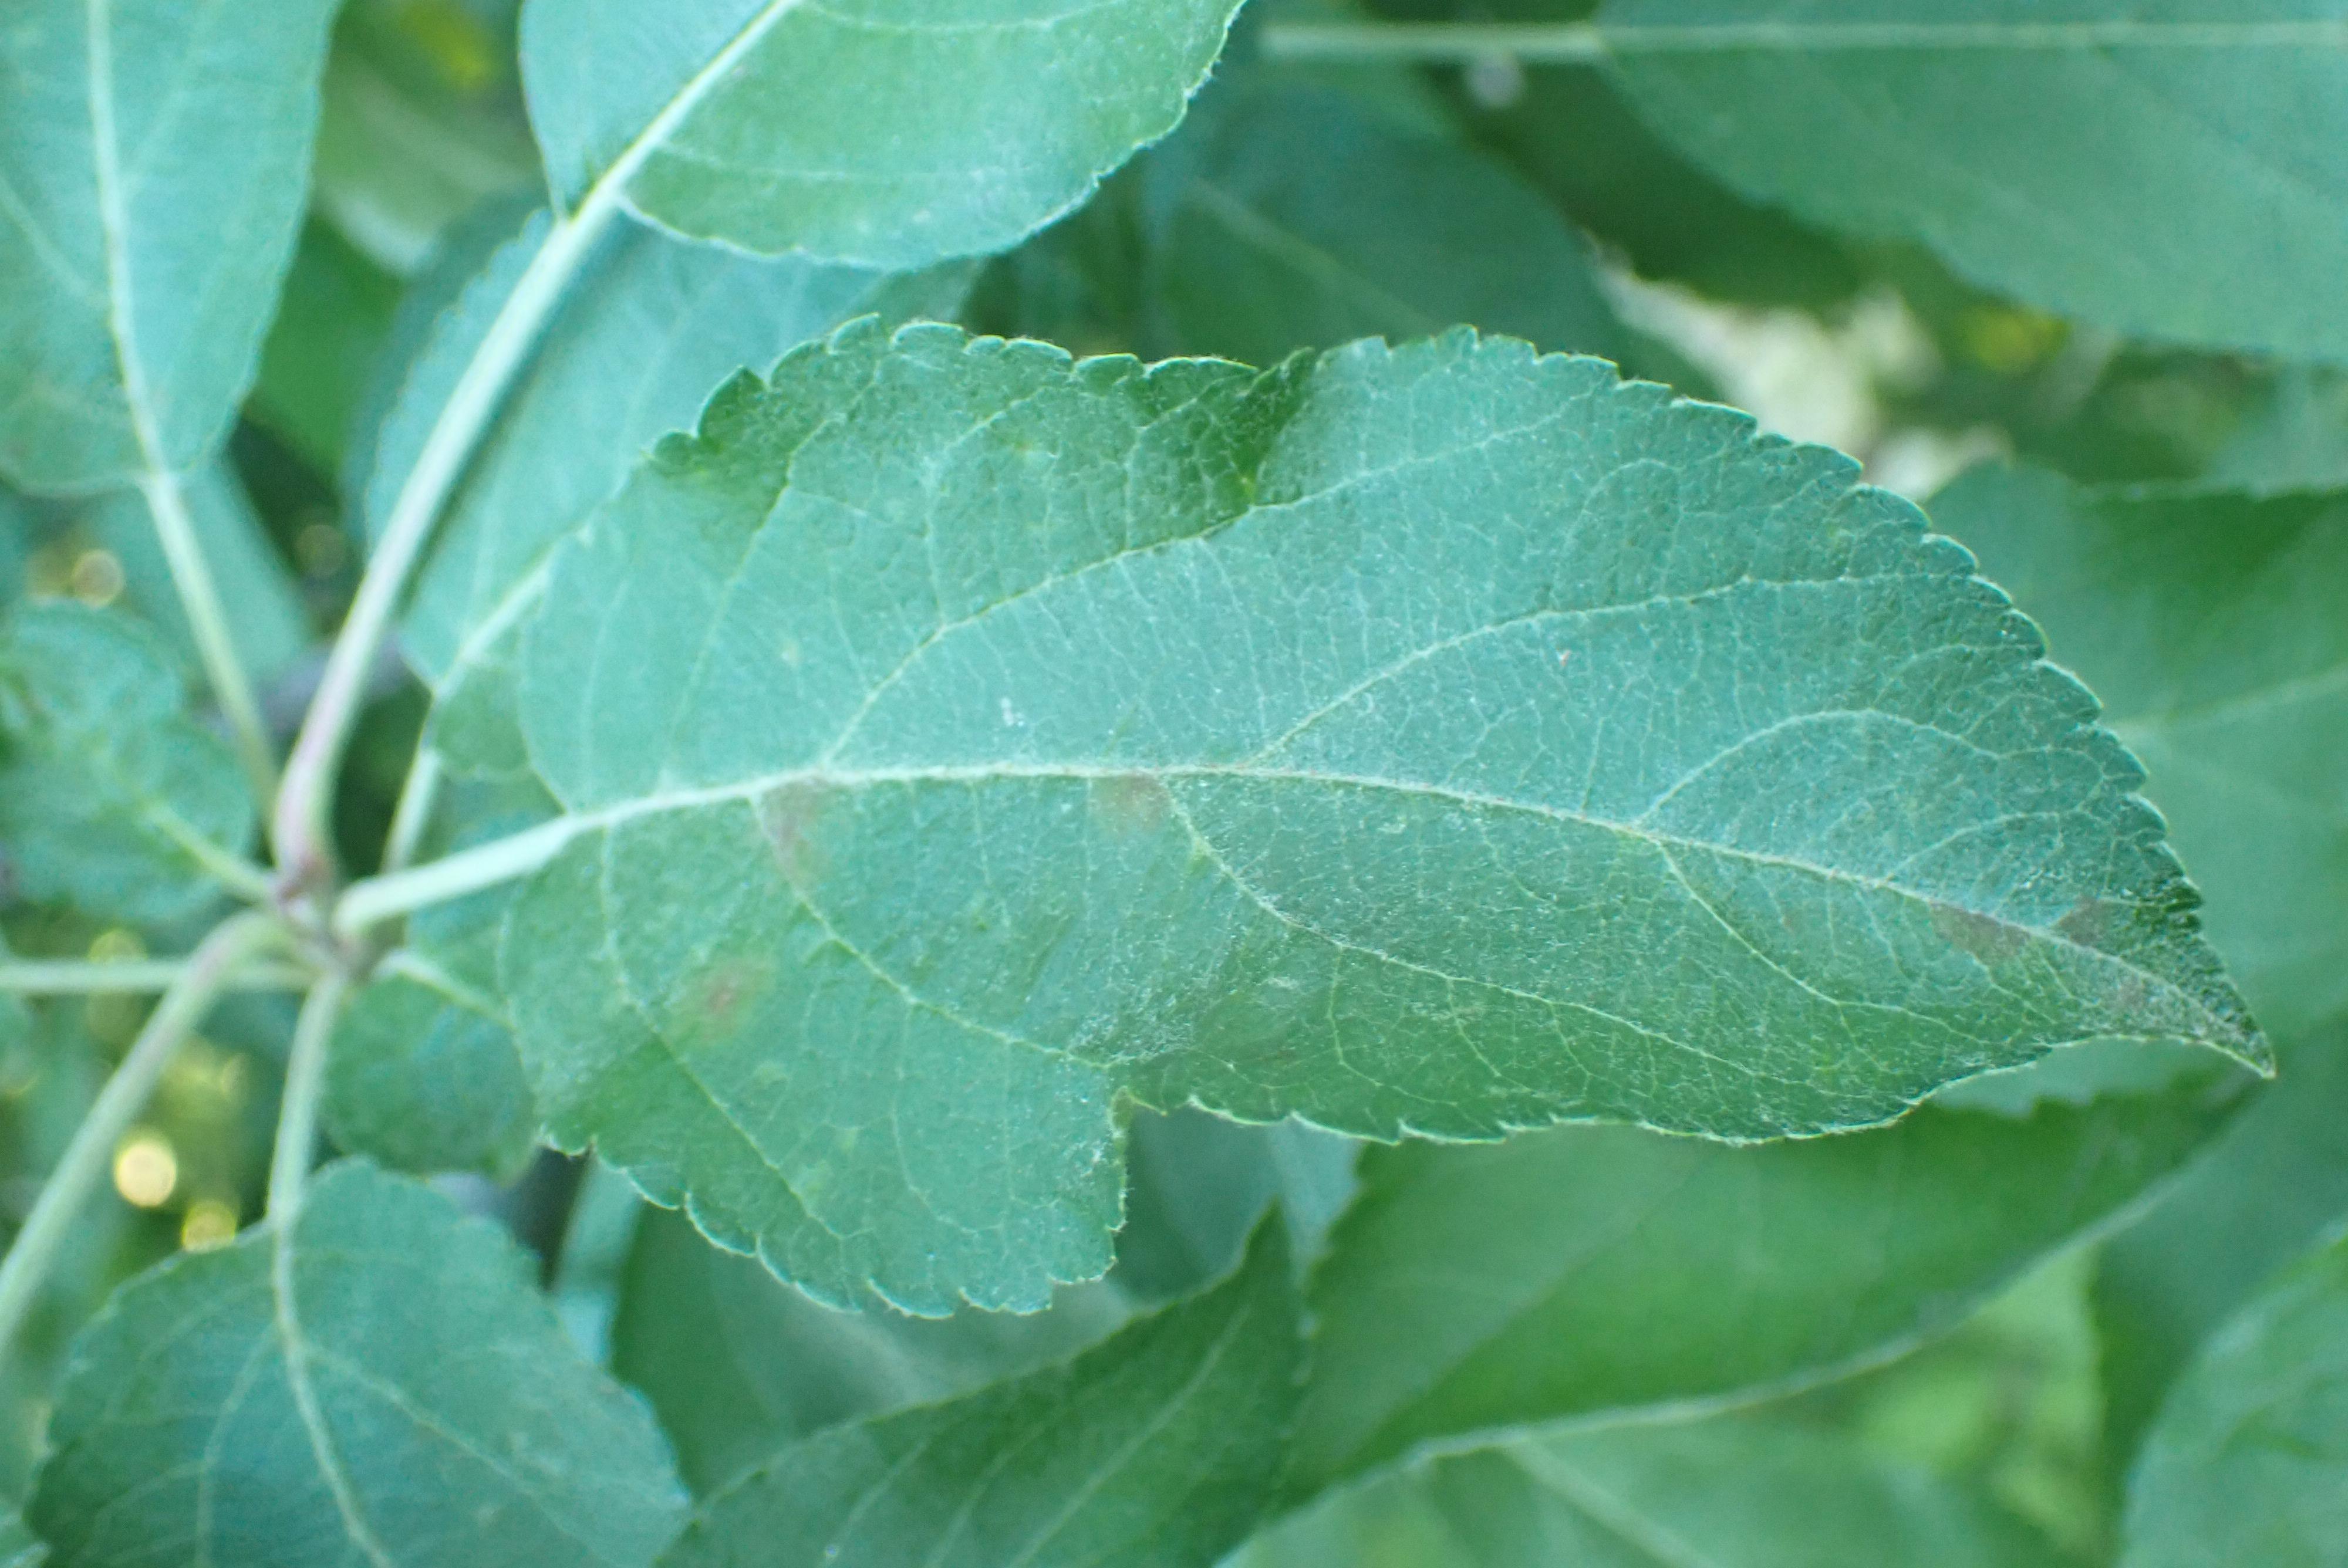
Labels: scab